ALPHA experiment

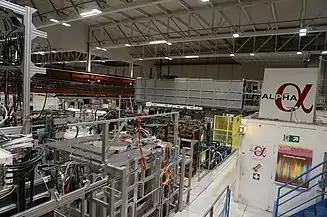
ALPHA experiment

The Antihydrogen Laser Physics Apparatus (ALPHA), also known as AD-5, is an experiment at CERN's Antiproton Decelerator, designed to trap antihydrogen in a magnetic trap in order to study its atomic spectra. The ultimate goal of the experiment is to test CPT symmetry through comparing the respective spectra of hydrogen and antihydrogen. Scientists taking part in ALPHA include former members of the ATHENA experiment (AD-1), the first to produce cold antihydrogen in 2002.